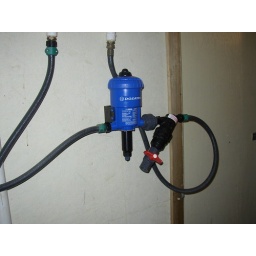
D25RE2 in a pig house 9